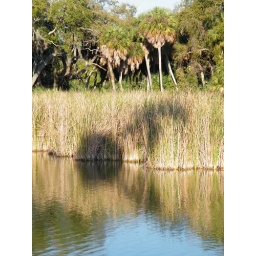
the bad eagle's pond is surrounded by a forest of palm and pine trees